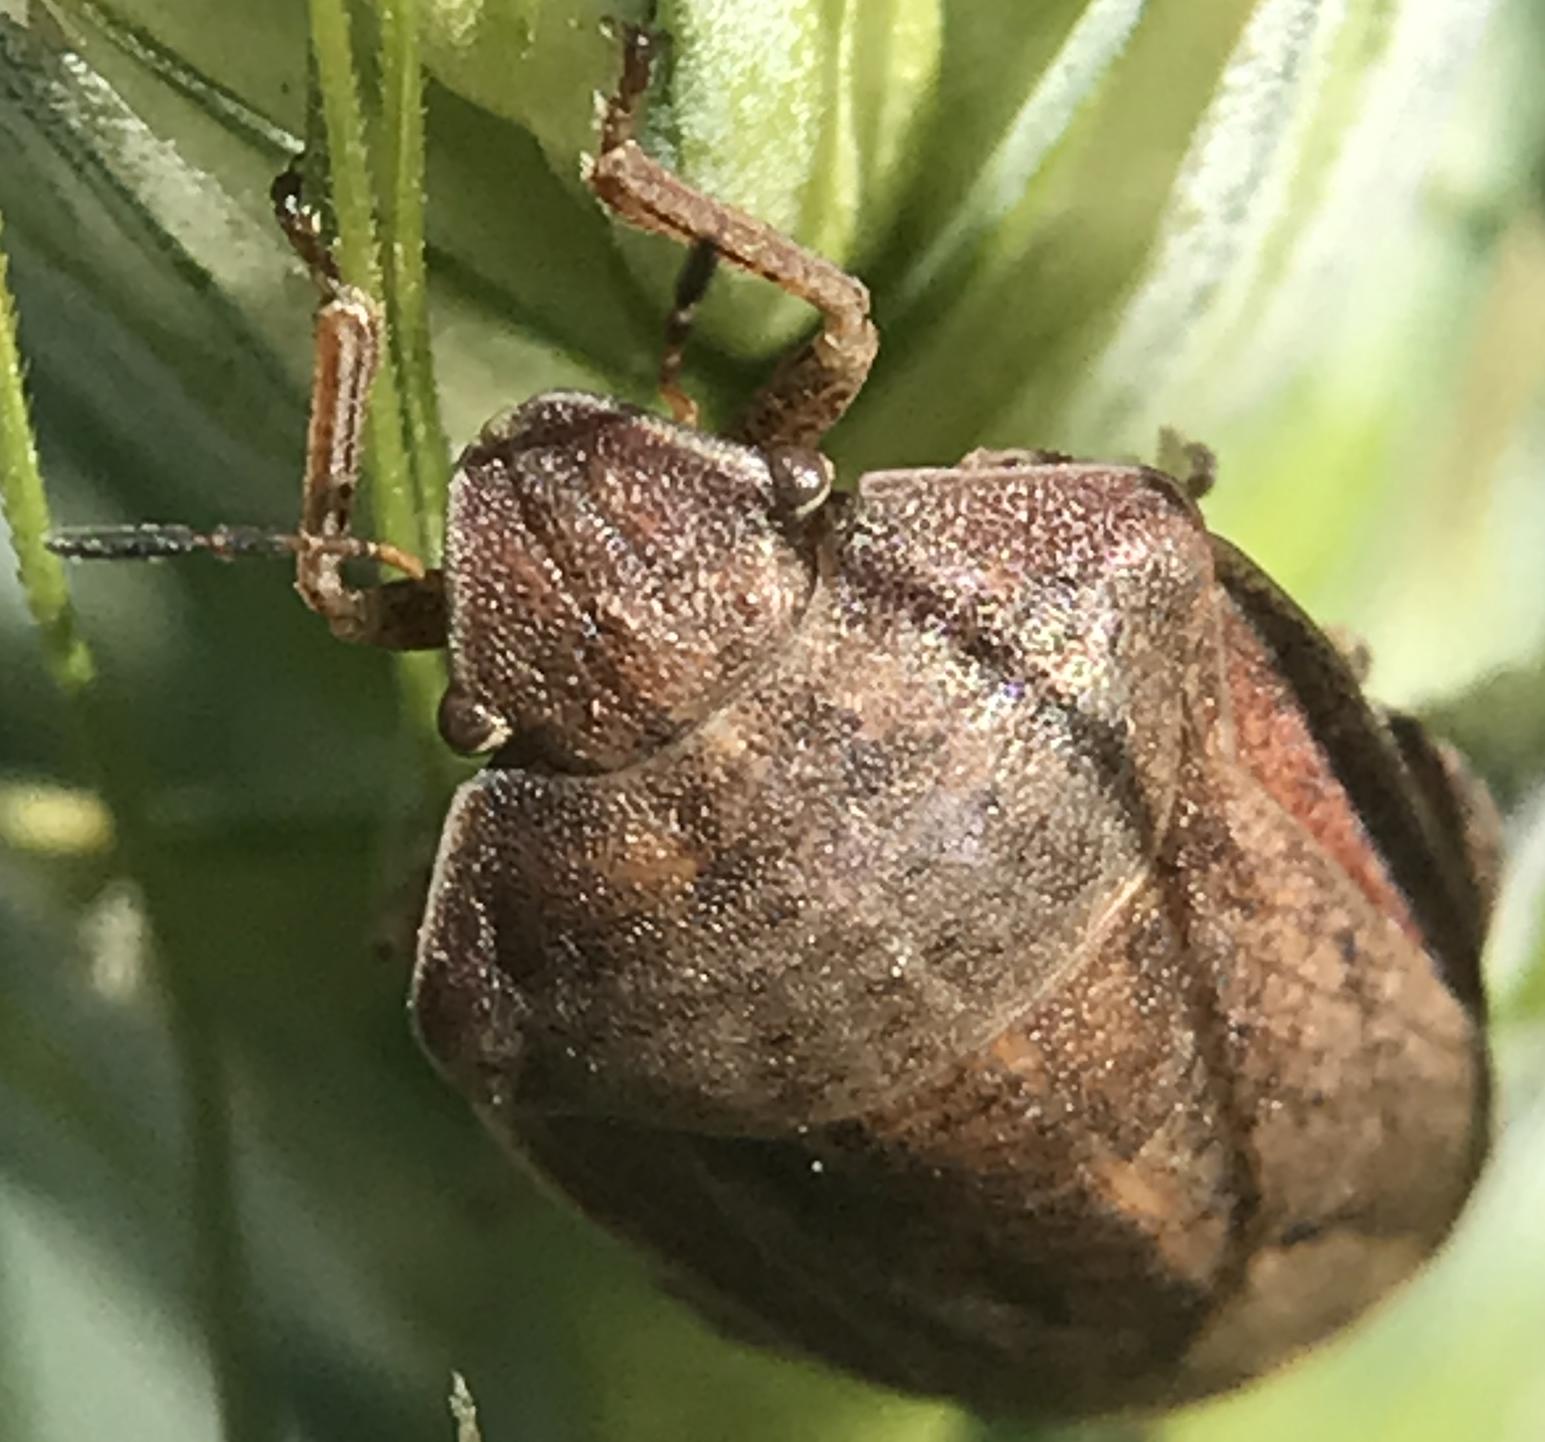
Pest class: occasional_pest